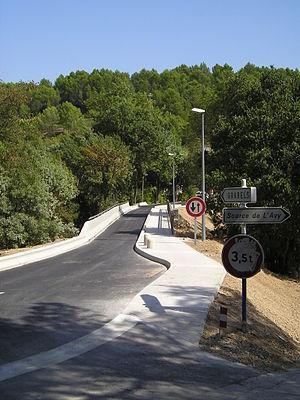
À Grabels, dans l'Hérault, le nouveau pont sur la Mosson, ouvert à la circulation le 8 septembre 2009, vu depuis la rive droite, c'est-à-dire la route venant de Bel-Air.
Grabels est une commune française située dans le département de l'Hérault en région Occitanie et en périphérie de Montpellier.